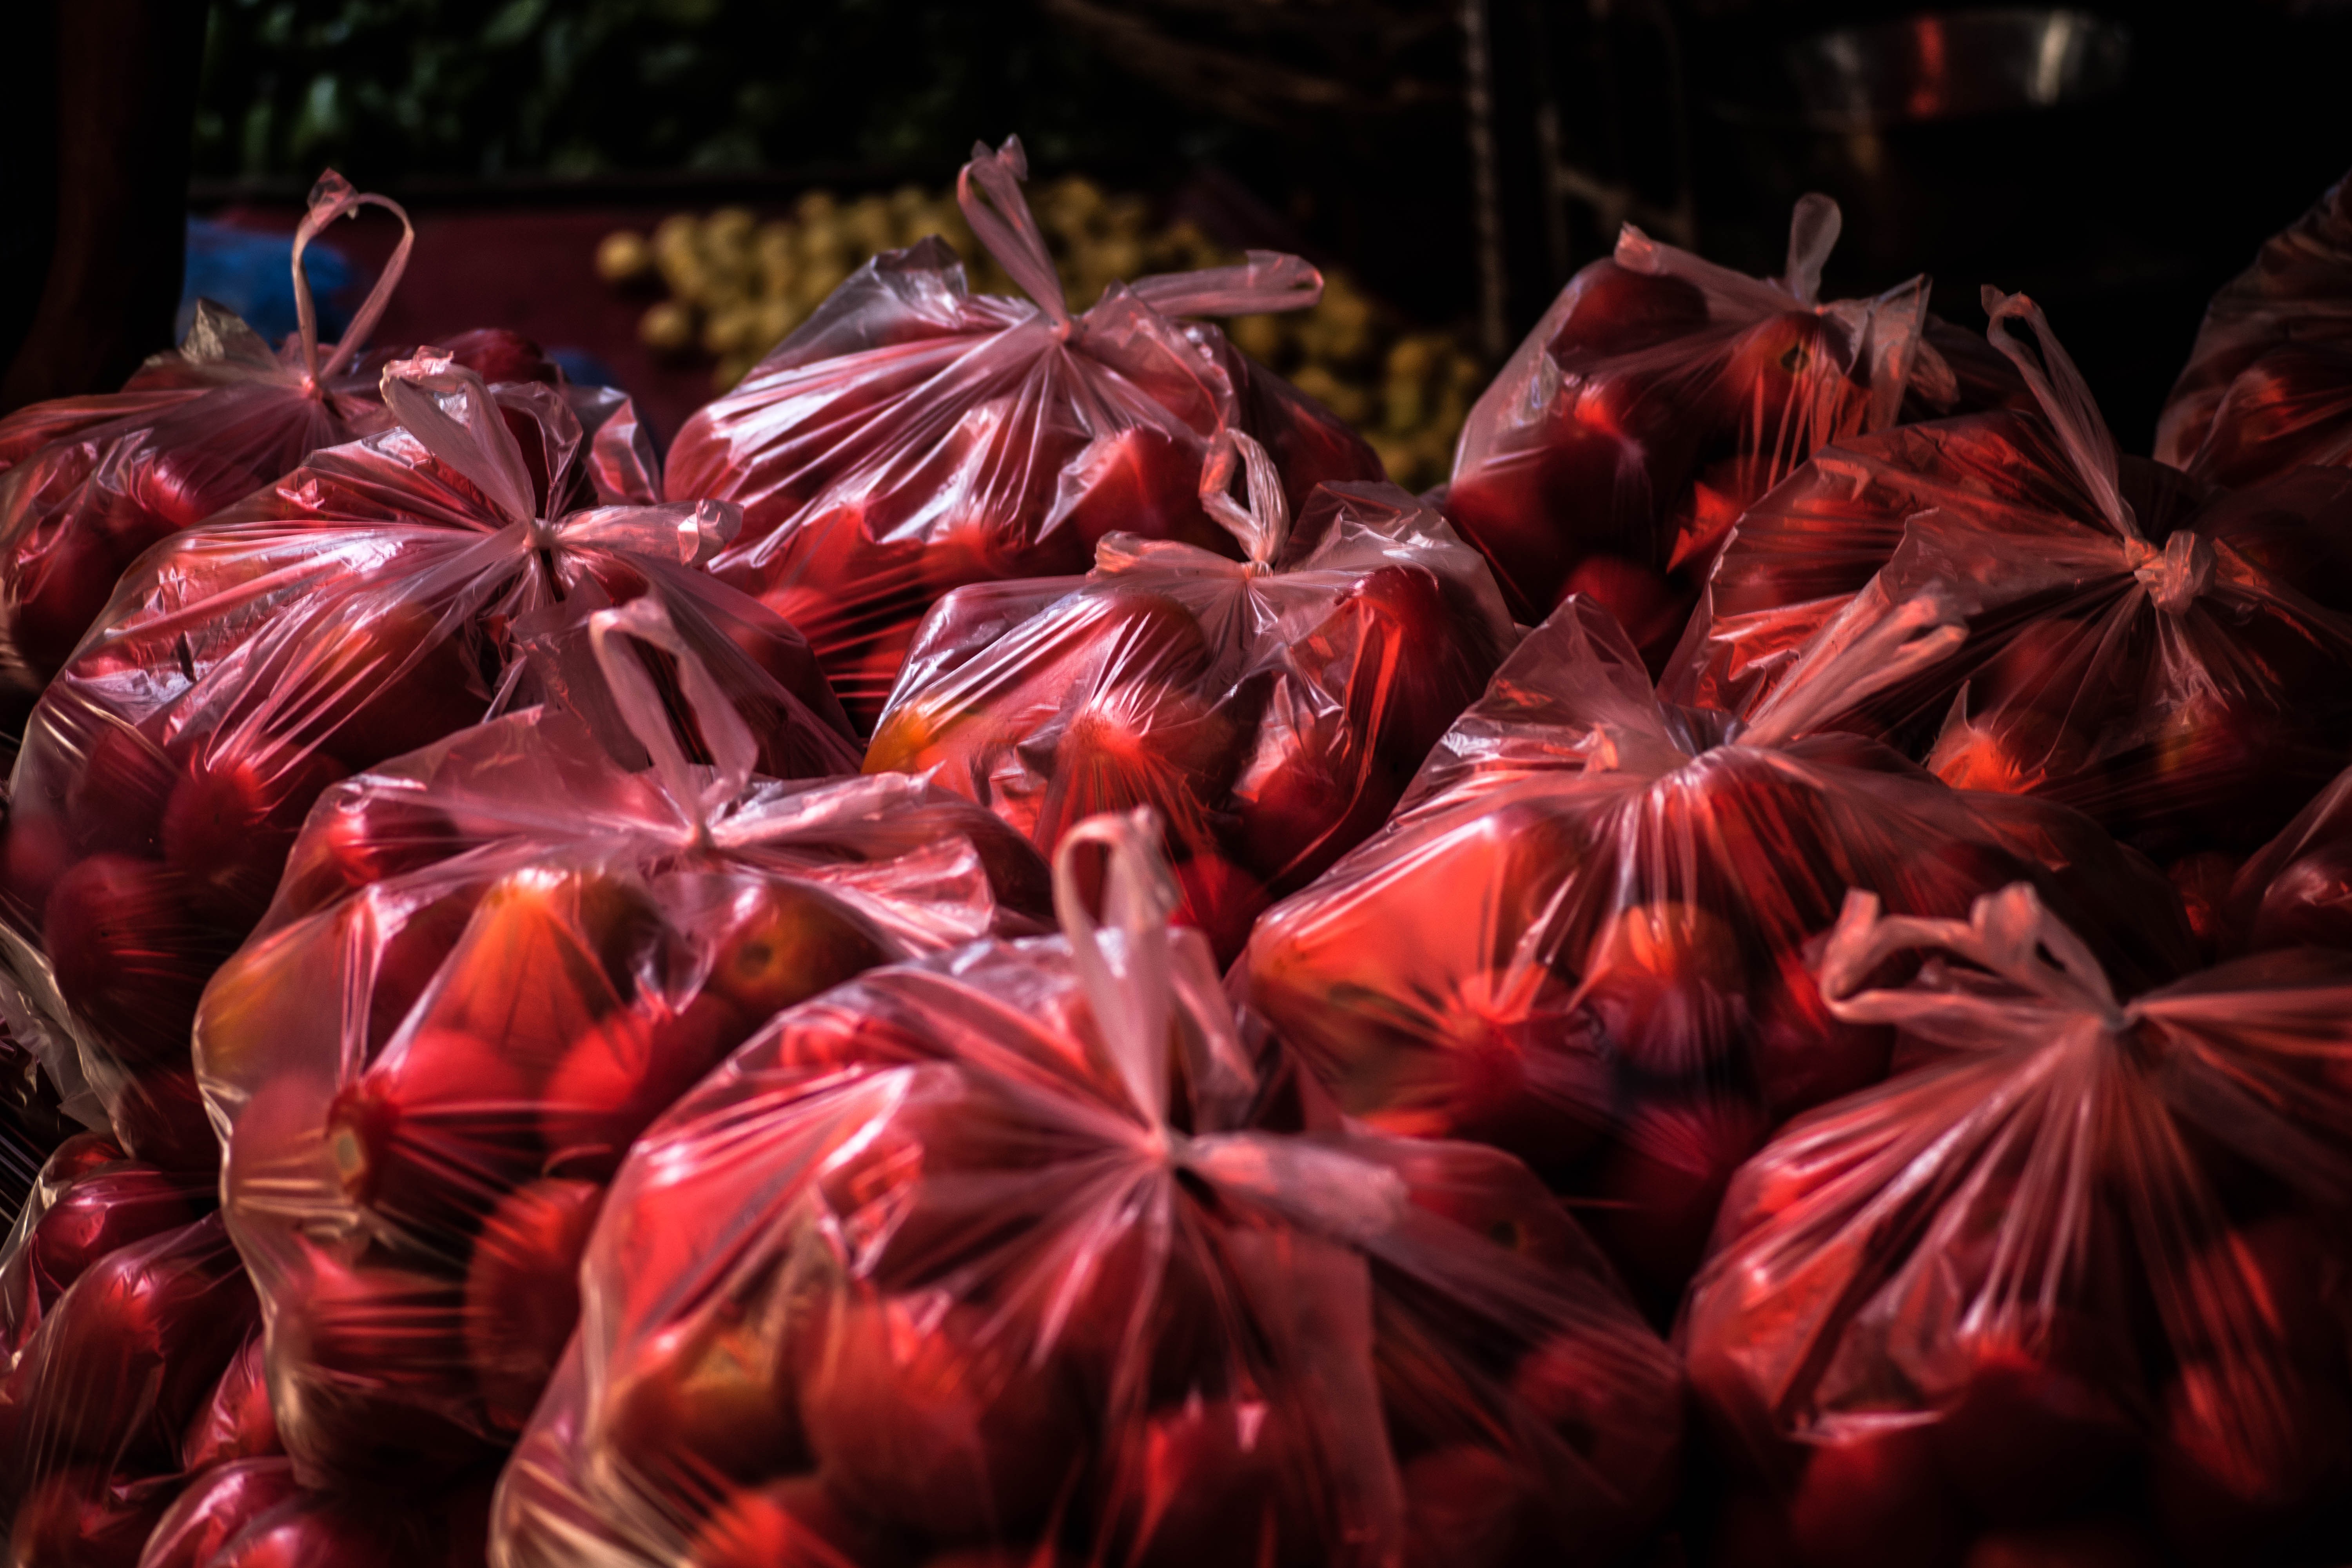
plant, plastic, leaf, flower, petal, store, food, red, produce, color, autumn, bag, market, tomato, macro photography, flowering plant, plastic bag, land plant